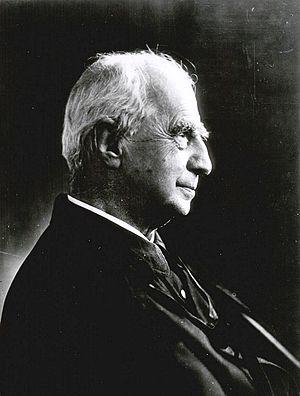
Crescente José de los Dolores de María Santísima de la Cruz Nepomuceno Errázuriz Valdivieso, né à Santiago du Chili le 28 novembre 1839 et mort à Santiago du Chili le 5 juin 1931, est un prélat catholique chilien qui fut archevêque de Santiago du Chili de 1918 à sa mort.